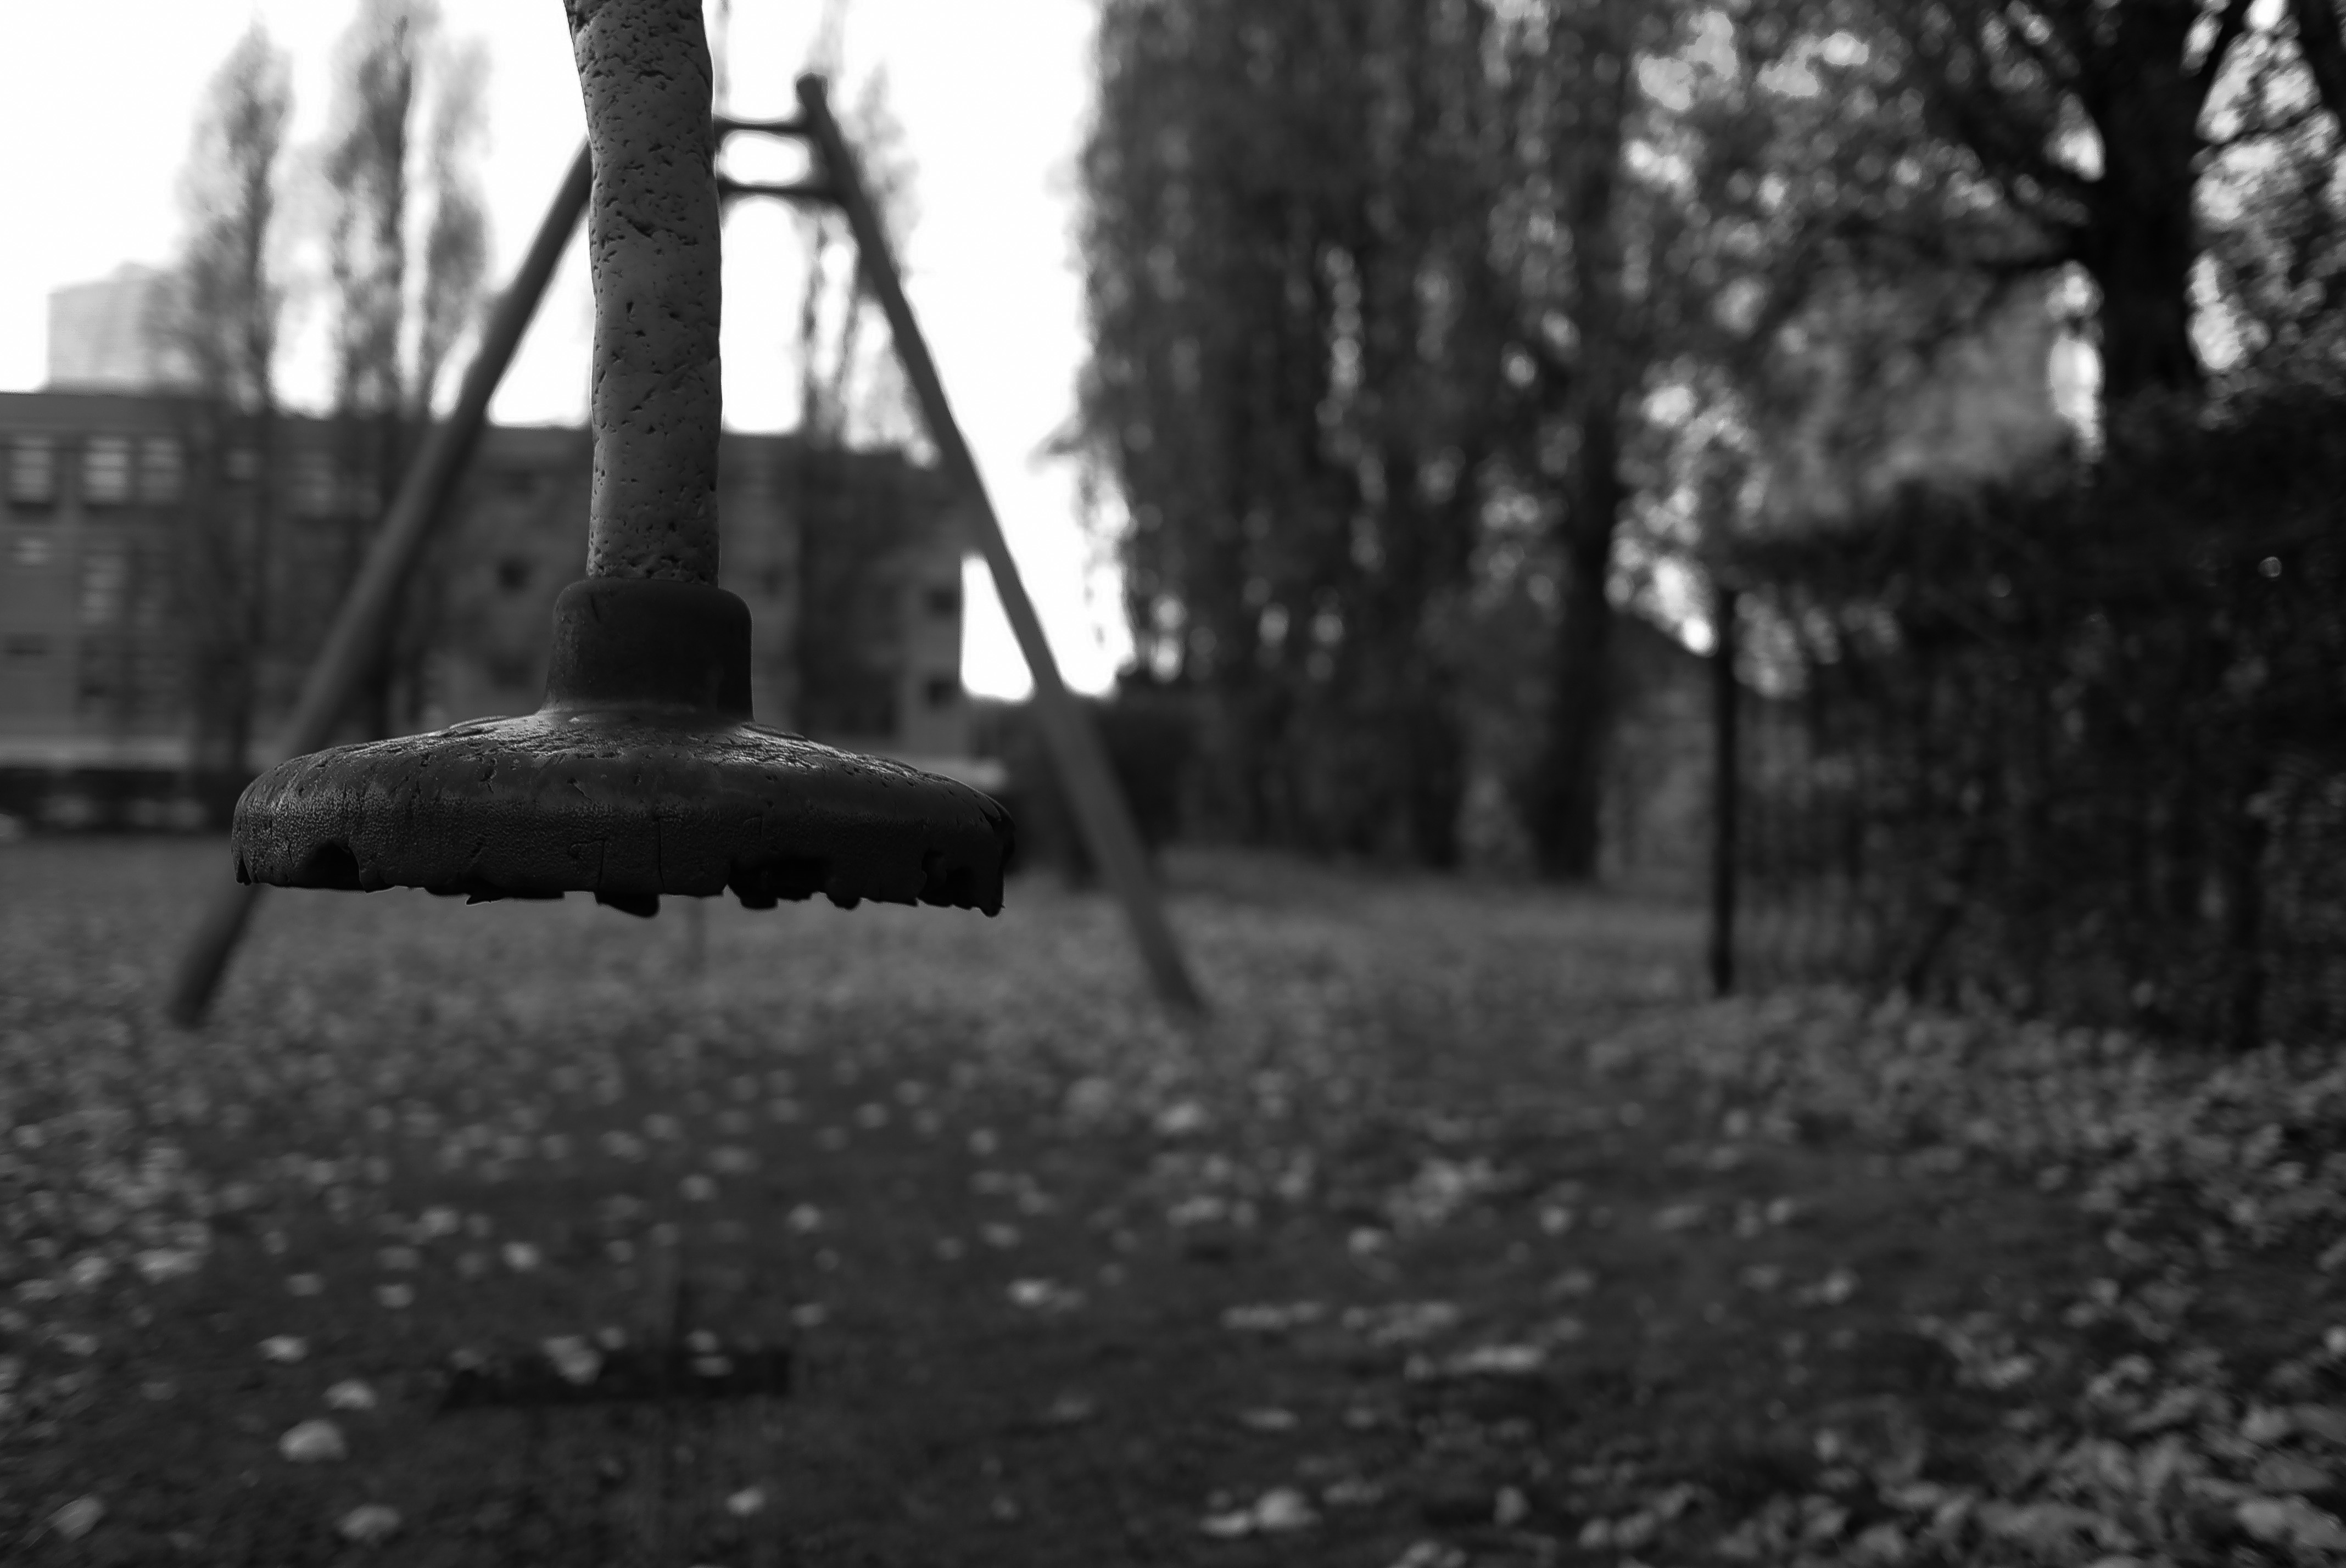
black and white, monochrome, monochrome photography